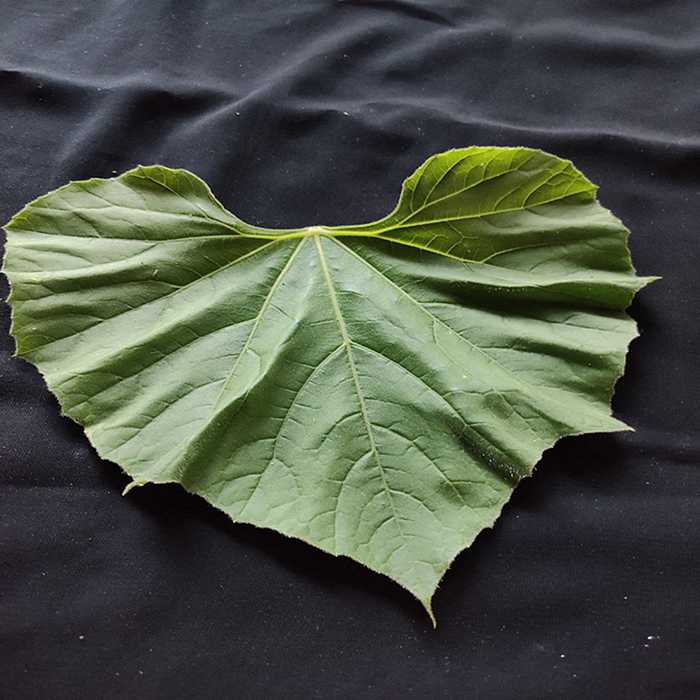
Plant: Bottle gourd
Label: Fresh leaf